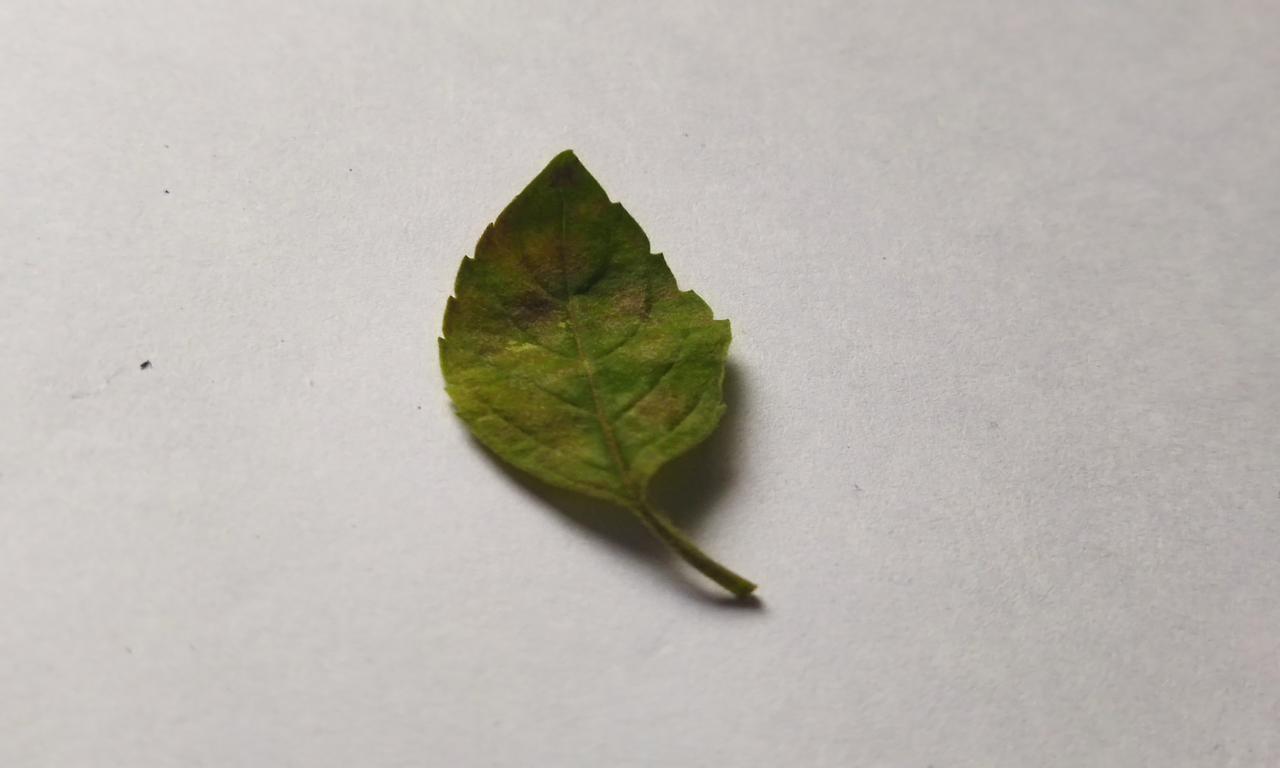
Label: Spoiled